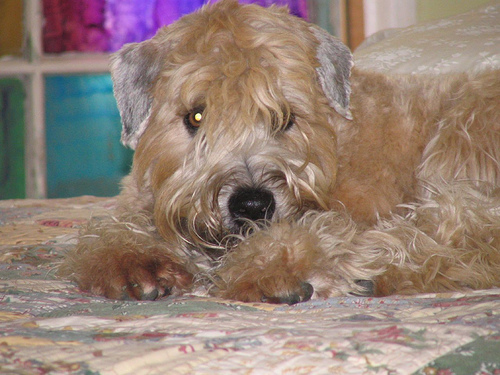
Breed: wheaten terrier